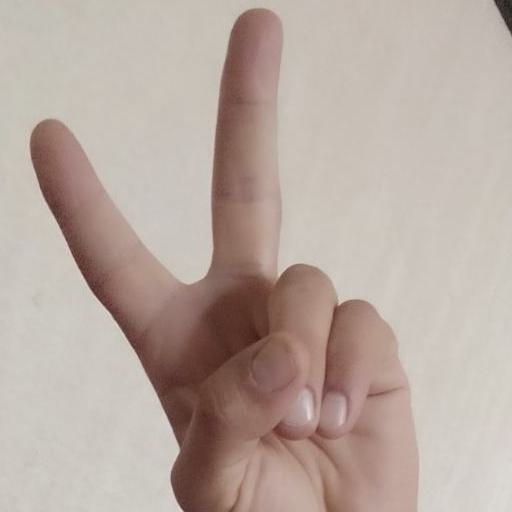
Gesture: peace